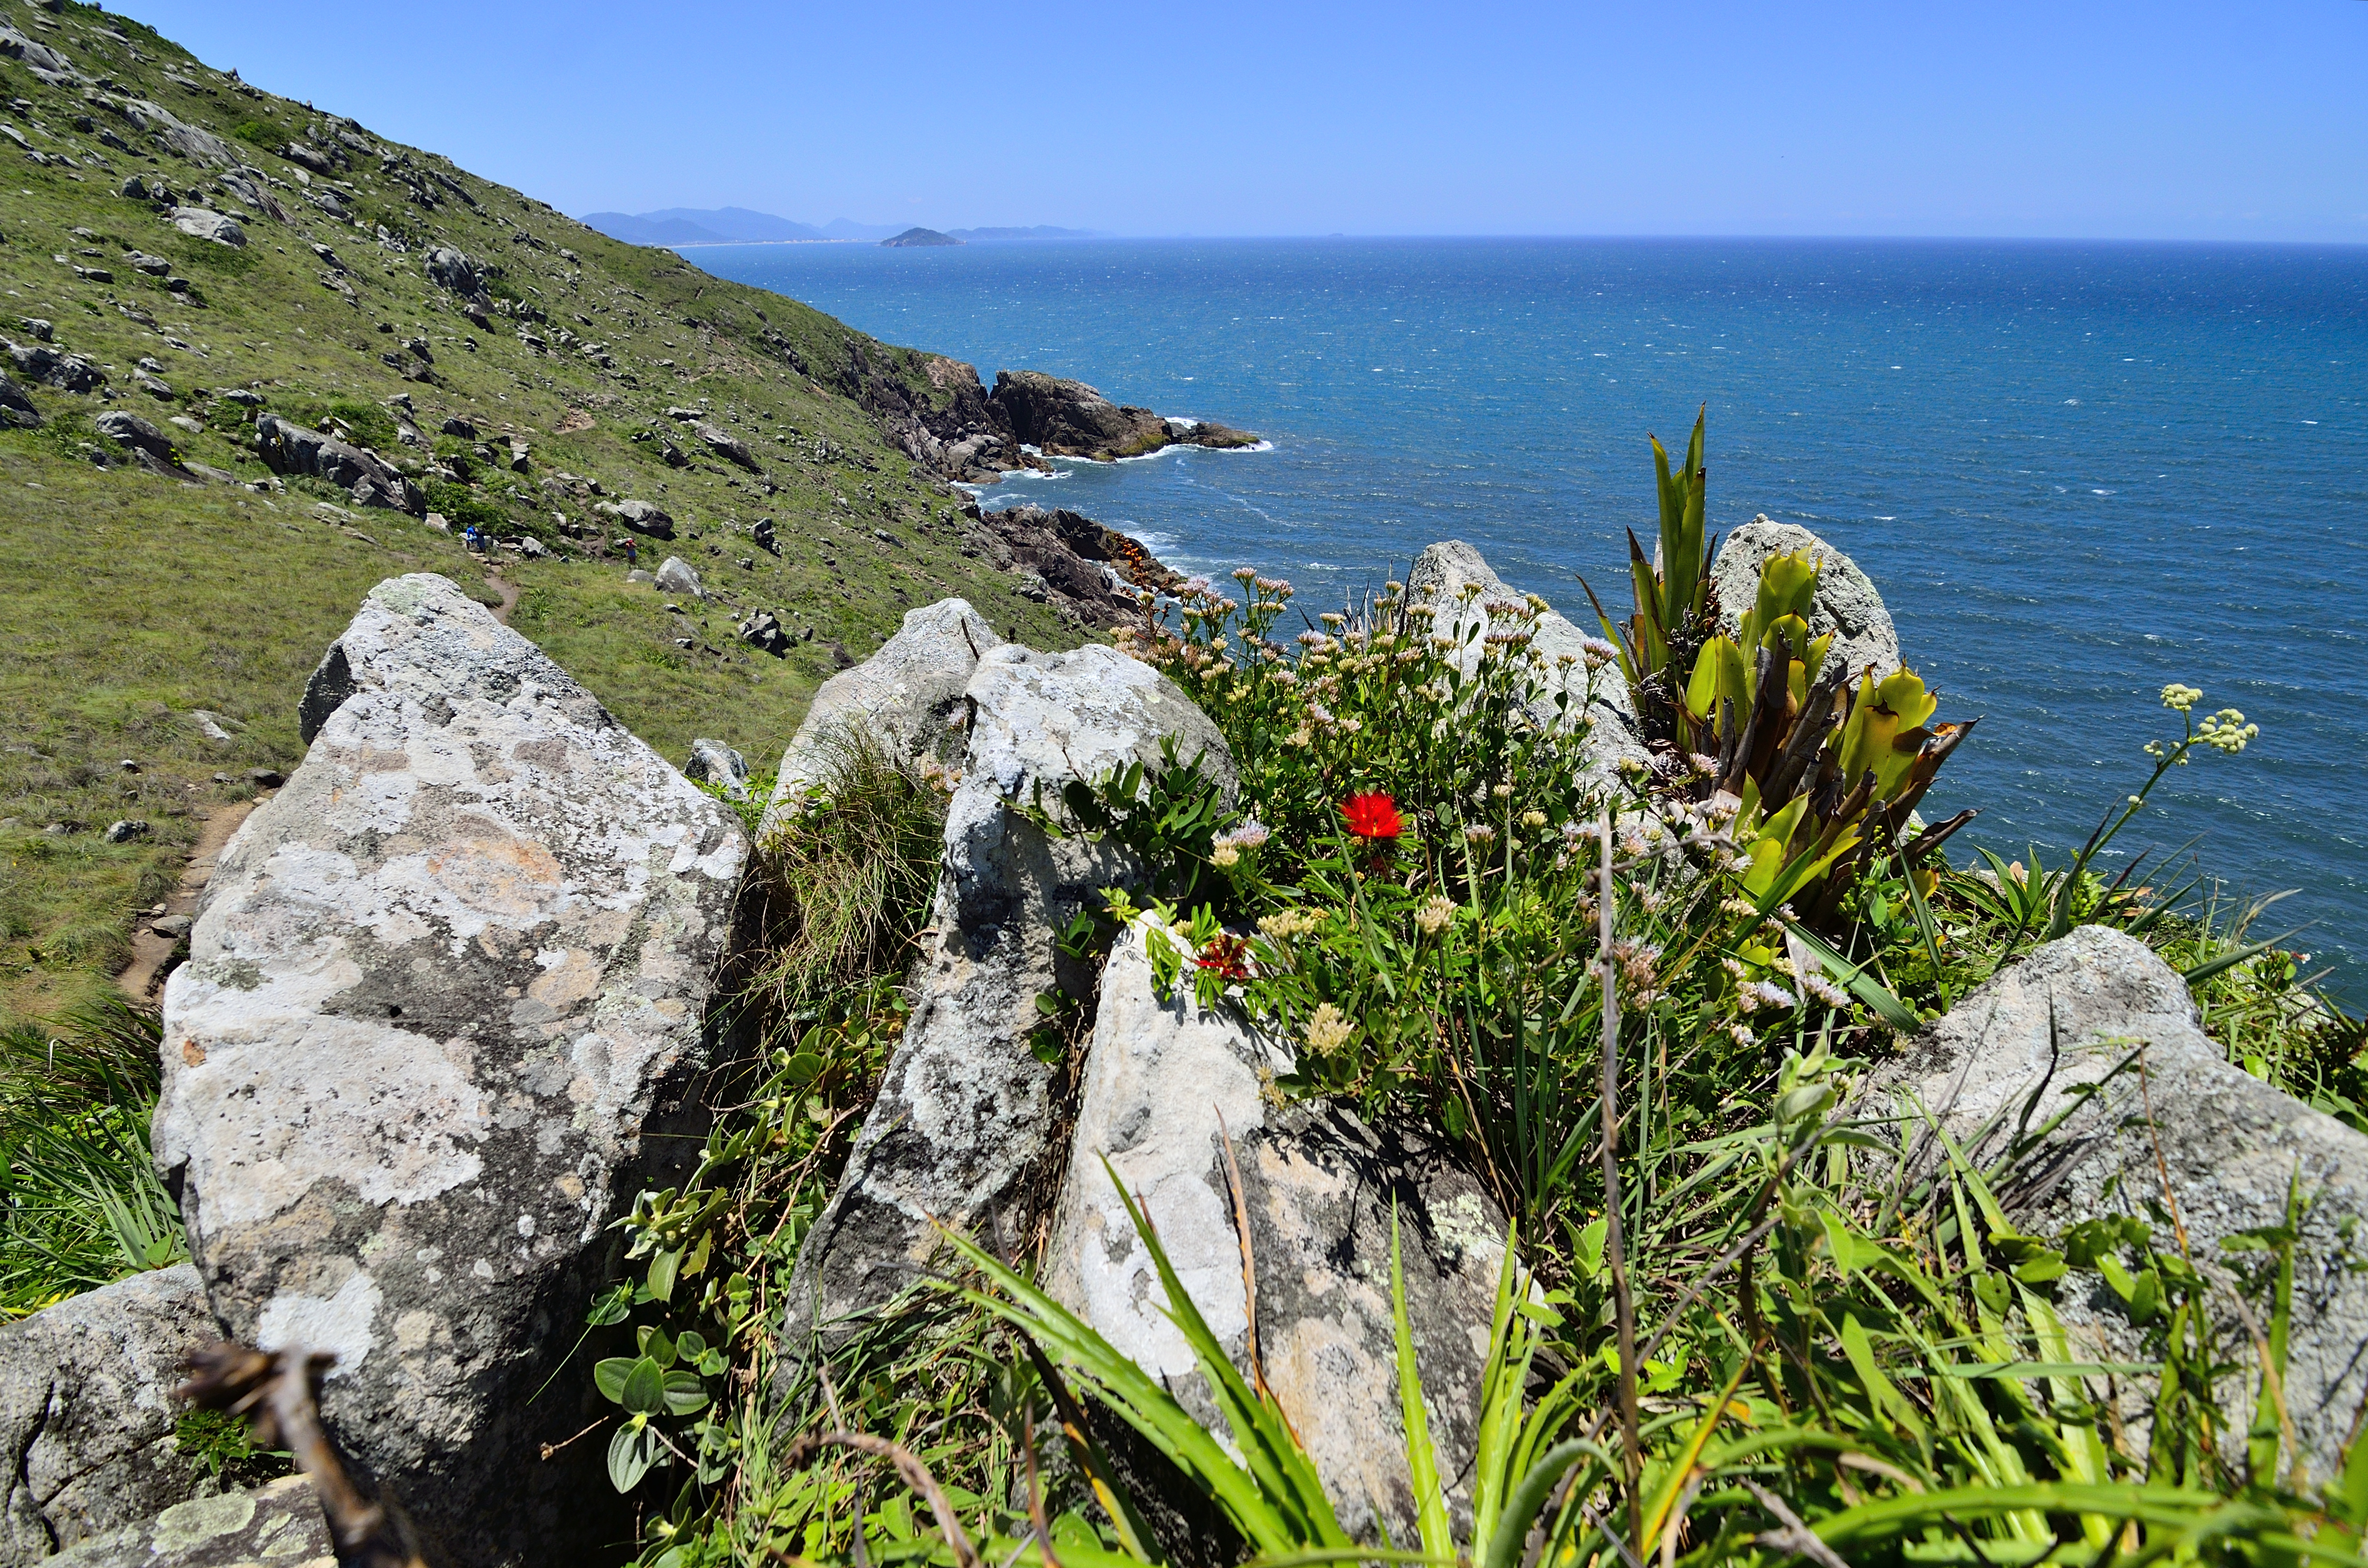
sea, coast, rock, ocean, mountain, shore, flower, vacation, cliff, terrain, paisaje, praia, da, coroa, morro, trilha, lagoinhadoleste, lagoinha, cape, landform